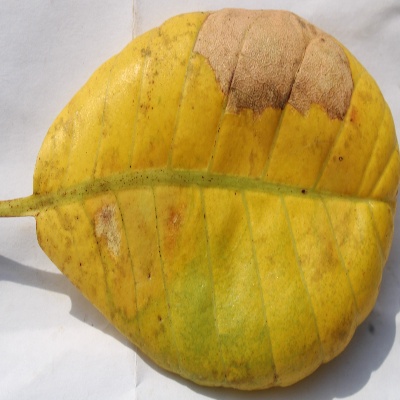
Crop: Cashew
Condition: anthracnose